Law enforcement in Latvia

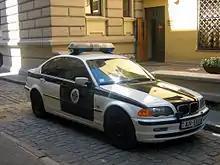
Car of the former Latvian Security Service of Parliament and State President sporting standard livery of Latvian police cars

Law enforcement in Latvia is under the jurisdiction of the Ministry of the Interior. The main security organizations are: